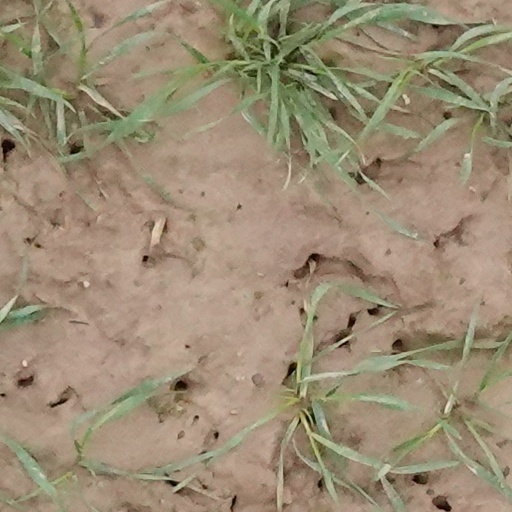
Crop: wheat